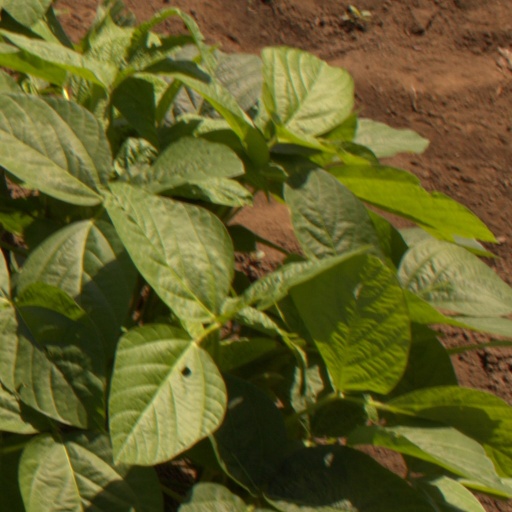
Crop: soybean